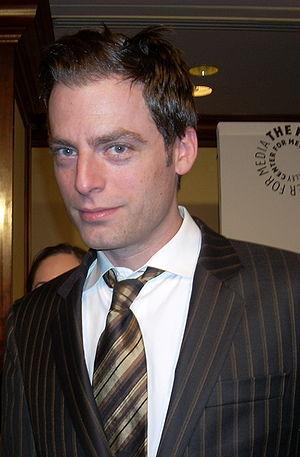
Justin Kirk est un acteur américain.